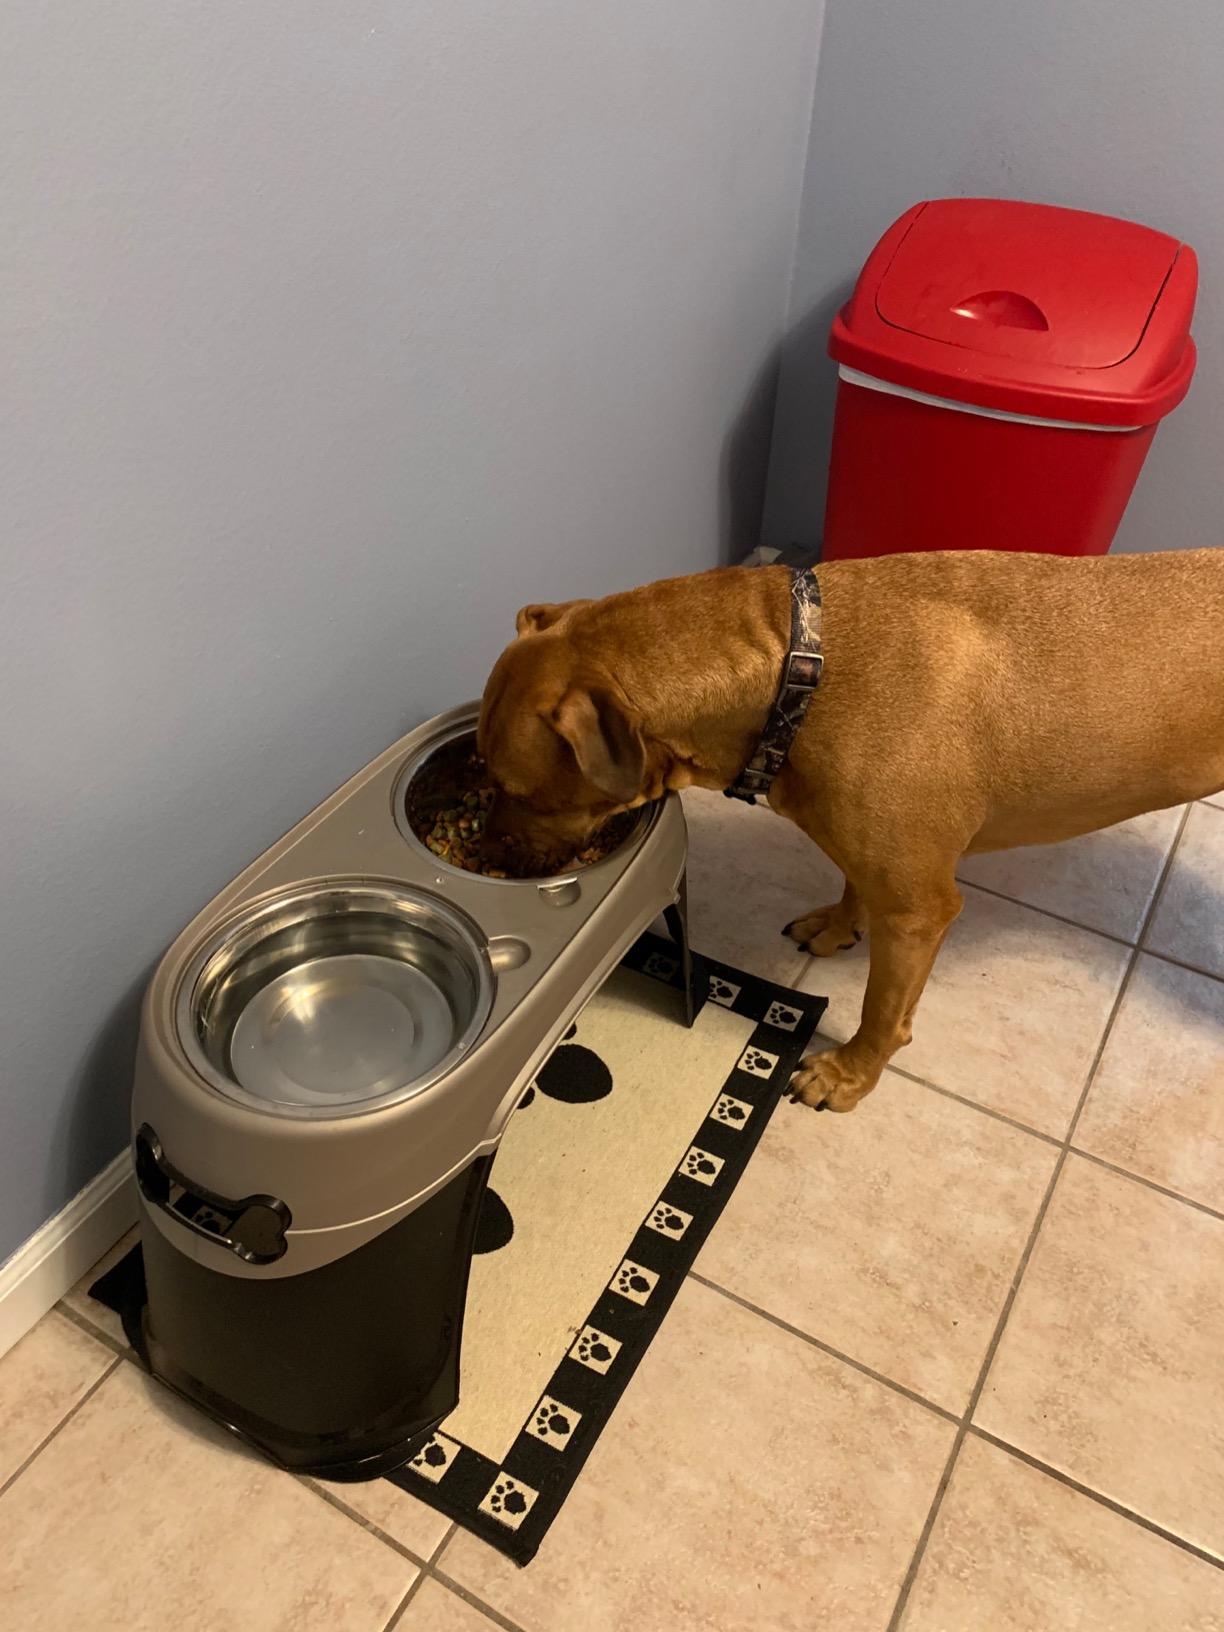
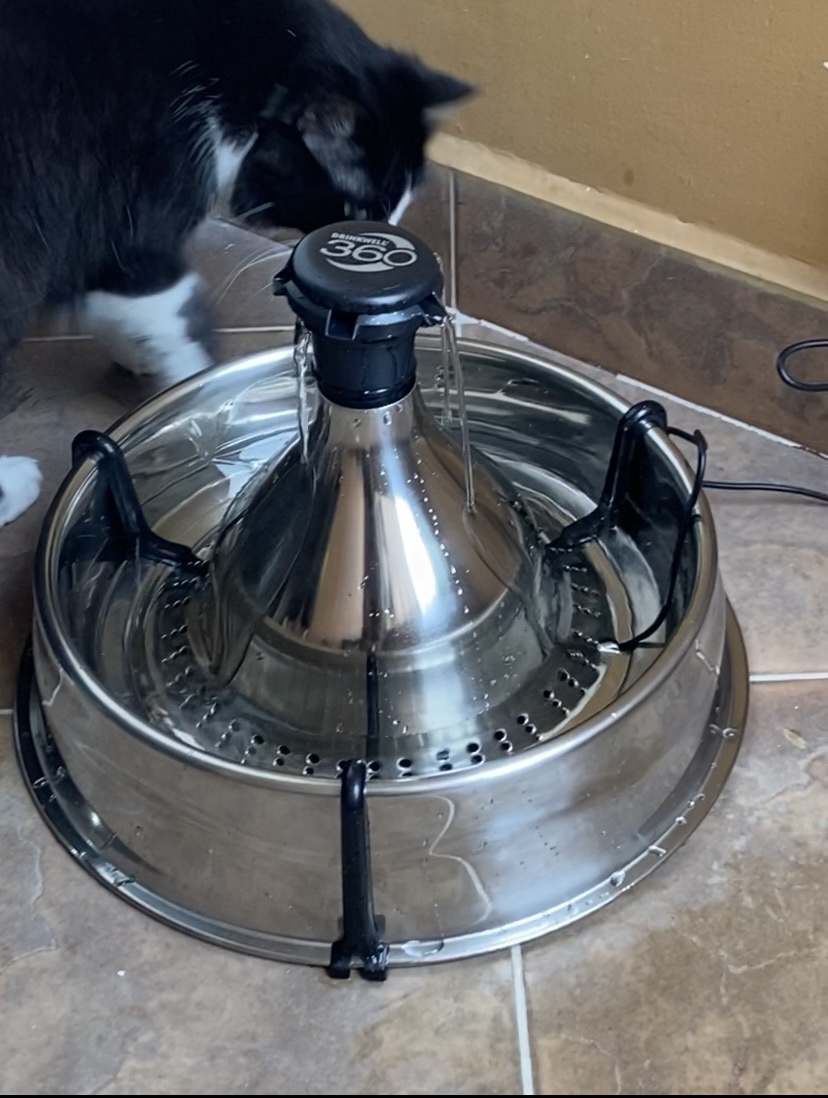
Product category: items_bowl
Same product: no